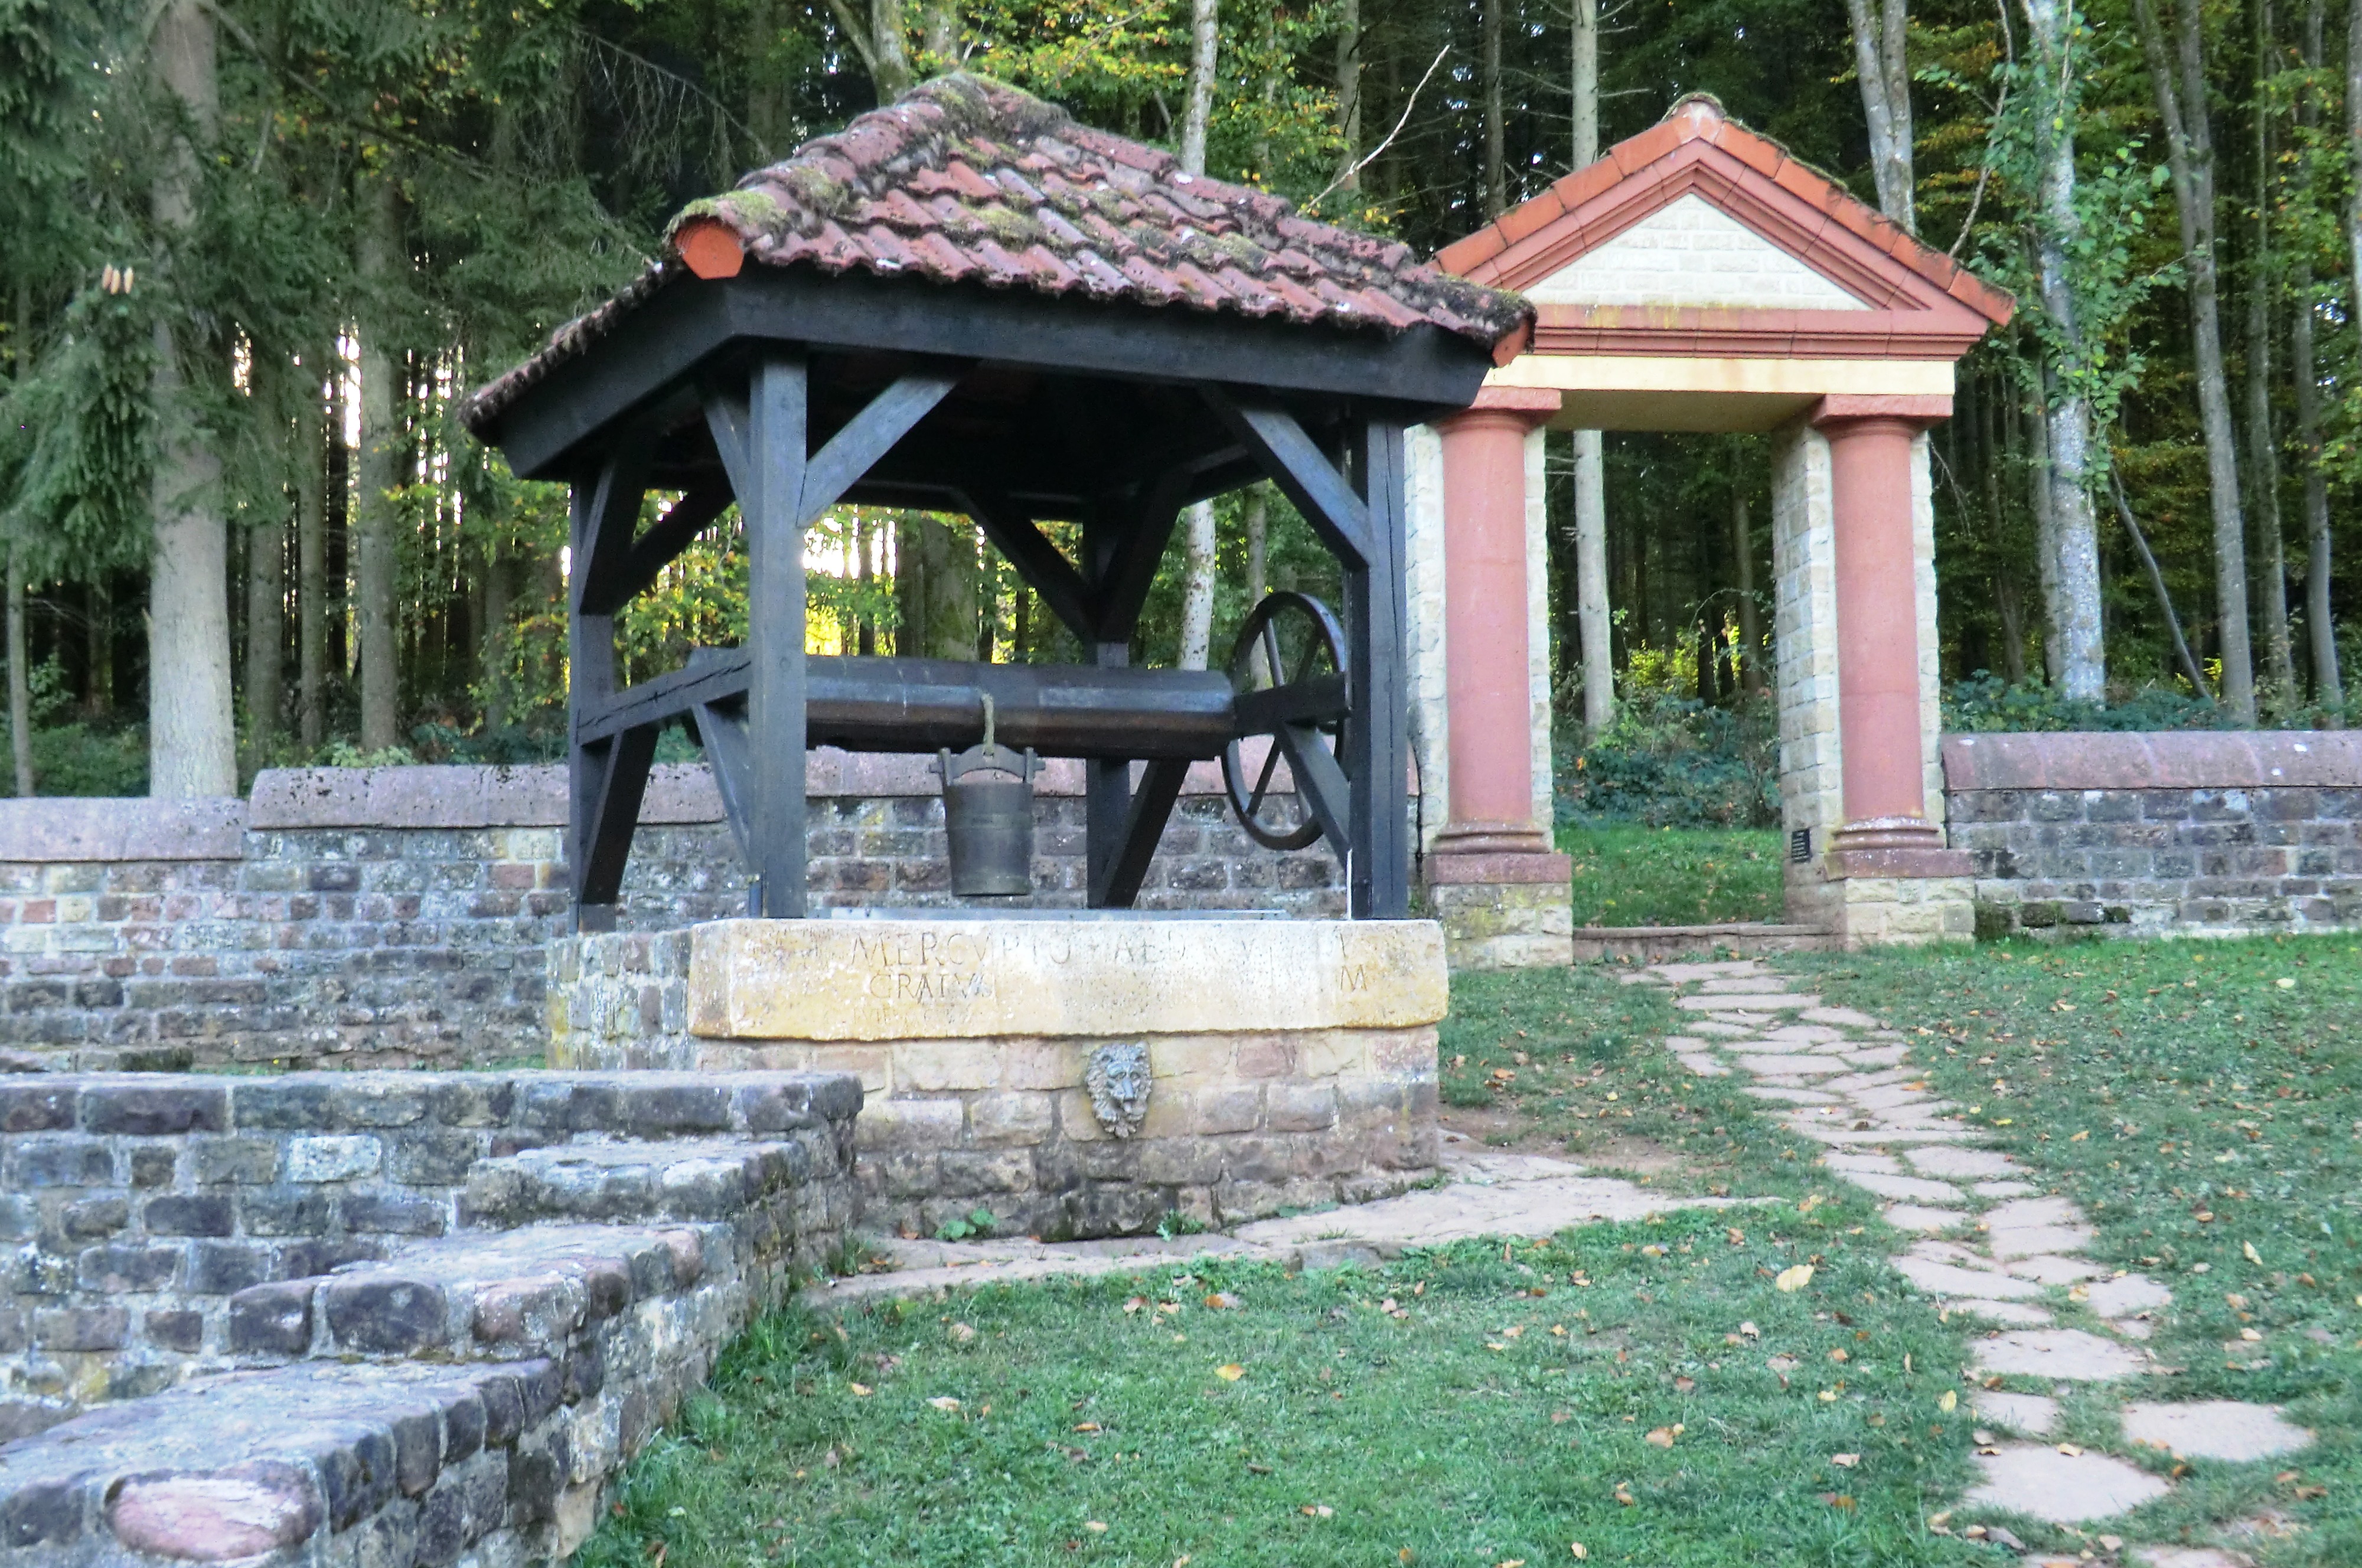
roman, temple, outdoor structure, walkway, pavilion, historic site, park, garden, landscape